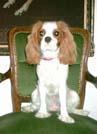
Blenheim_spaniel